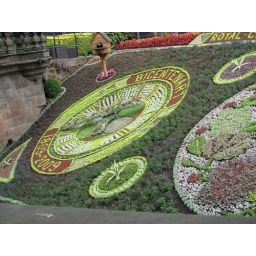
flower clock in Edinbourg Agnes walked by on way to work at Jenners